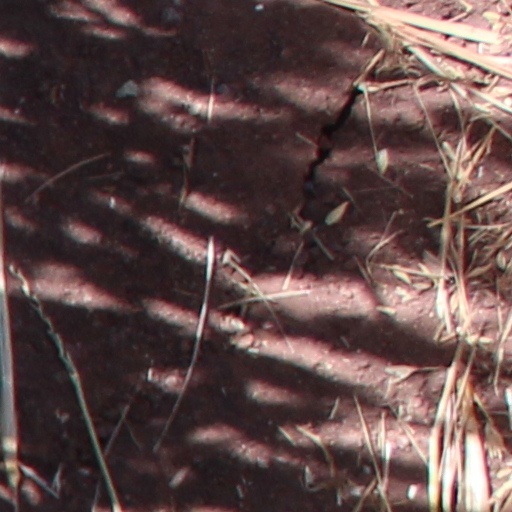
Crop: wheat